Gush Etzion

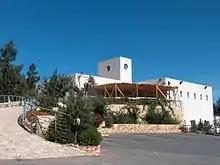
Alon Shvut winery

In May 1948, the women and children evacuated from the bloc before the battle were taken to the Ratisbonne Monastery in Jerusalem. In June 1948, when the road to Jerusalem was opened, they were moved to Petah Tikva for two months. The refugees lived at the Netzah Yisrael school until the school year began, later resettling in Giv'at Aliyah, a neighborhood in Jaffa organized like a kibbutz.